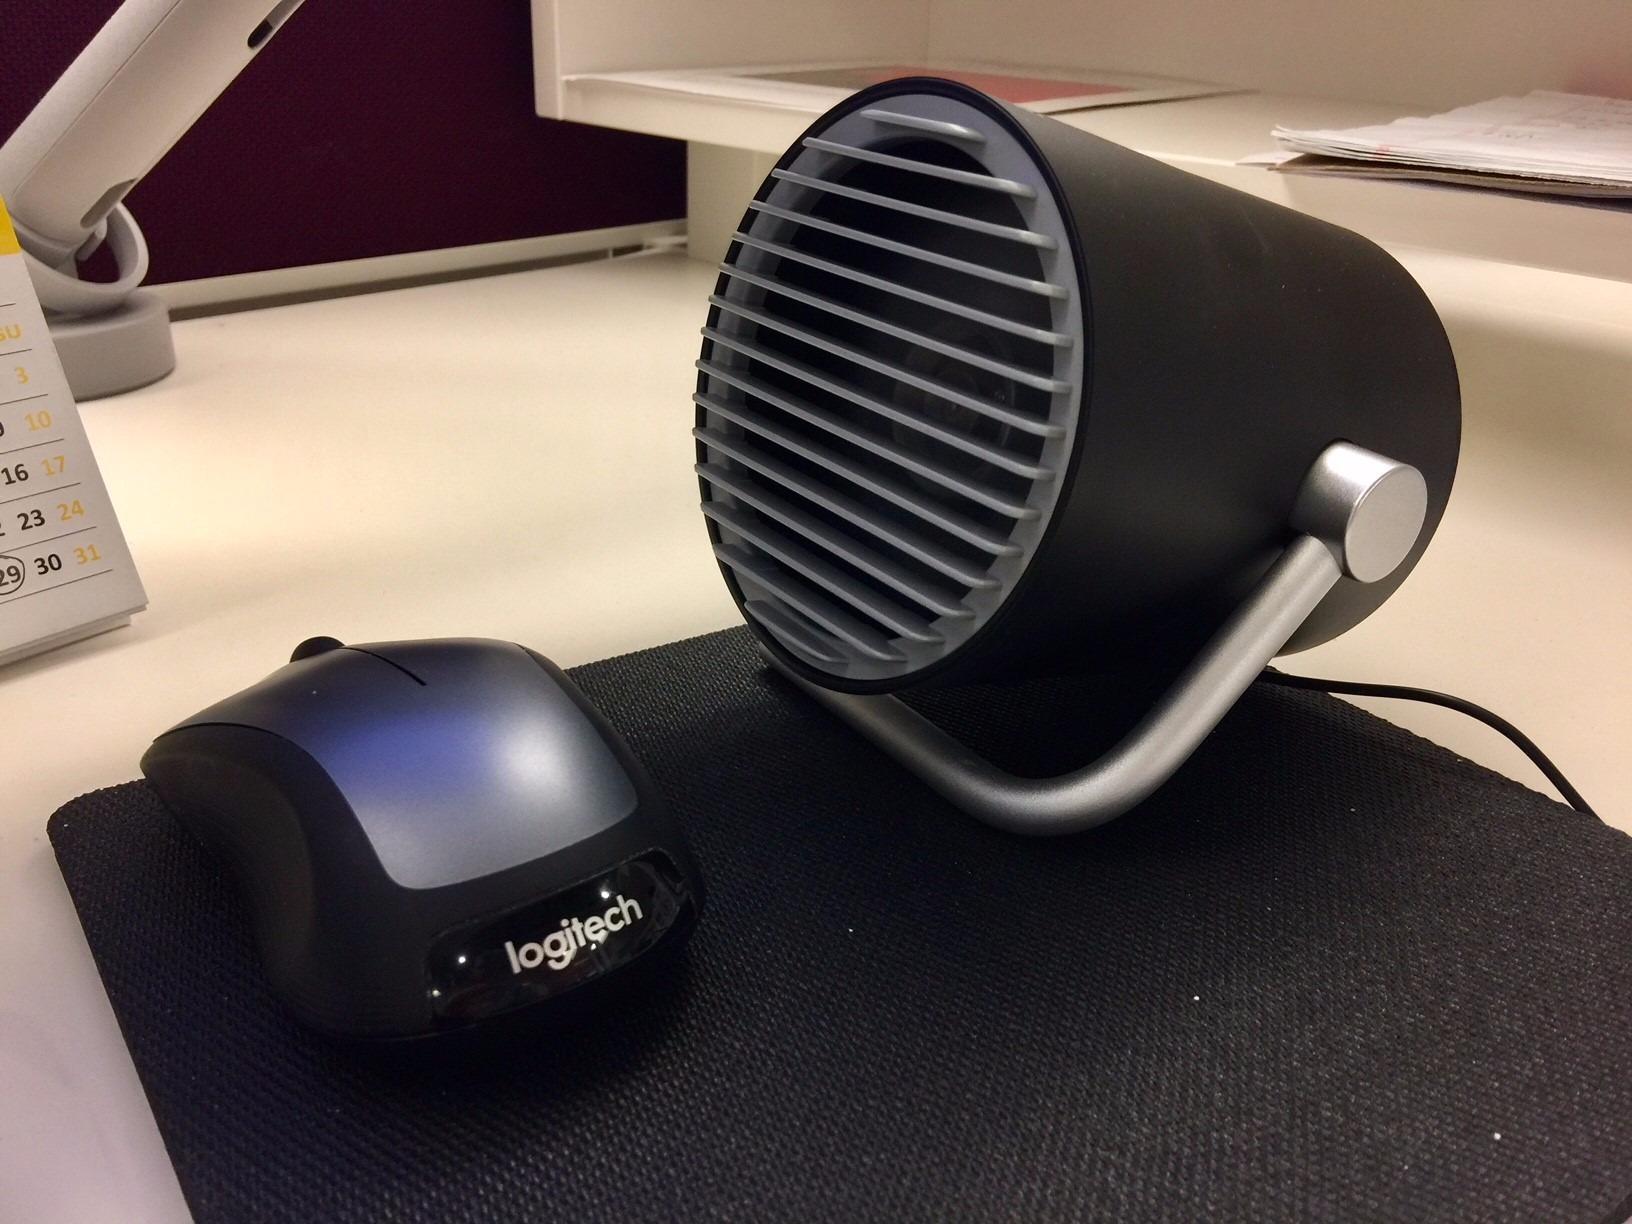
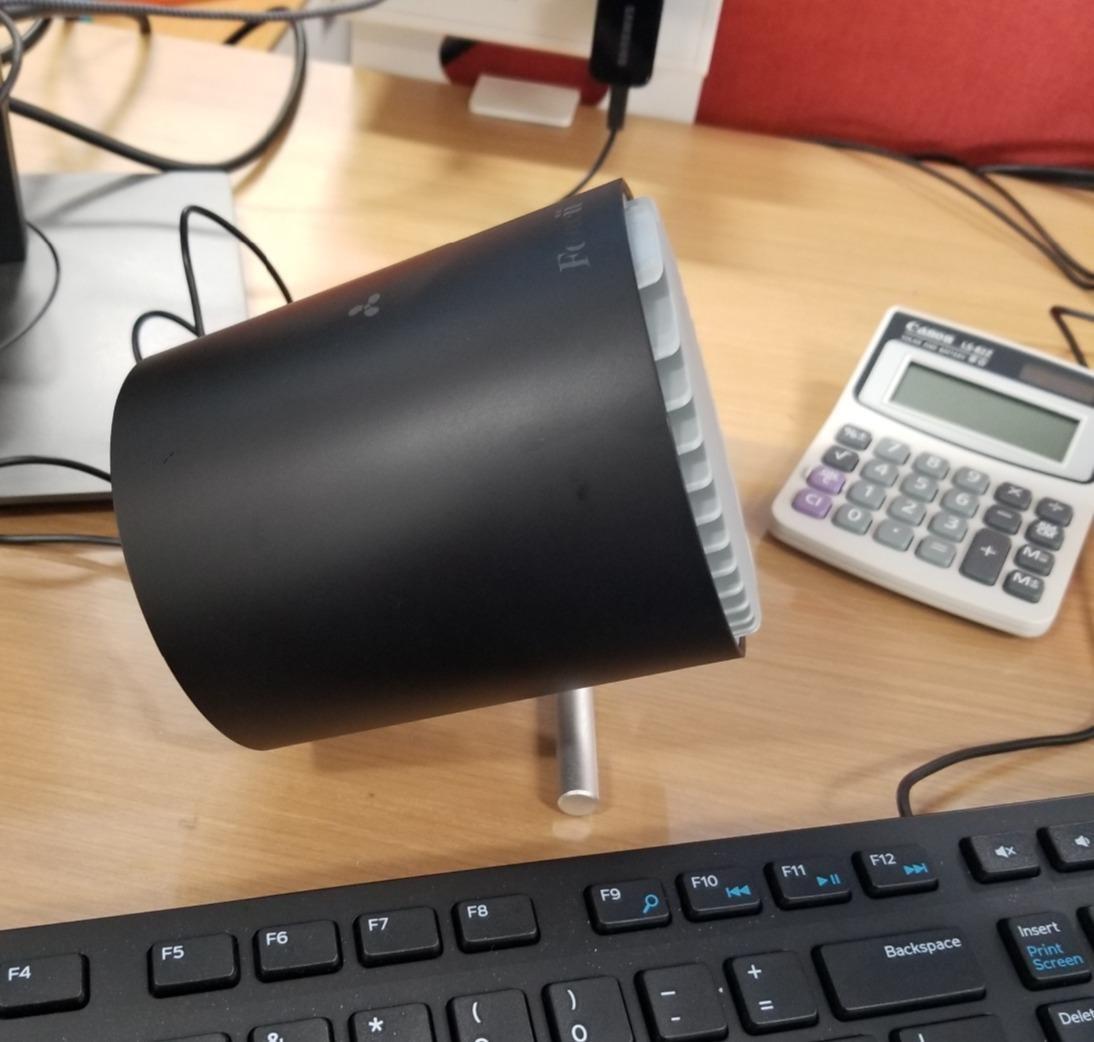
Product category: fan
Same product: yes